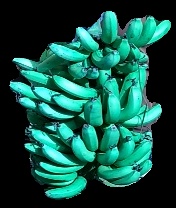
Variety: pachbale
Grade: grade3